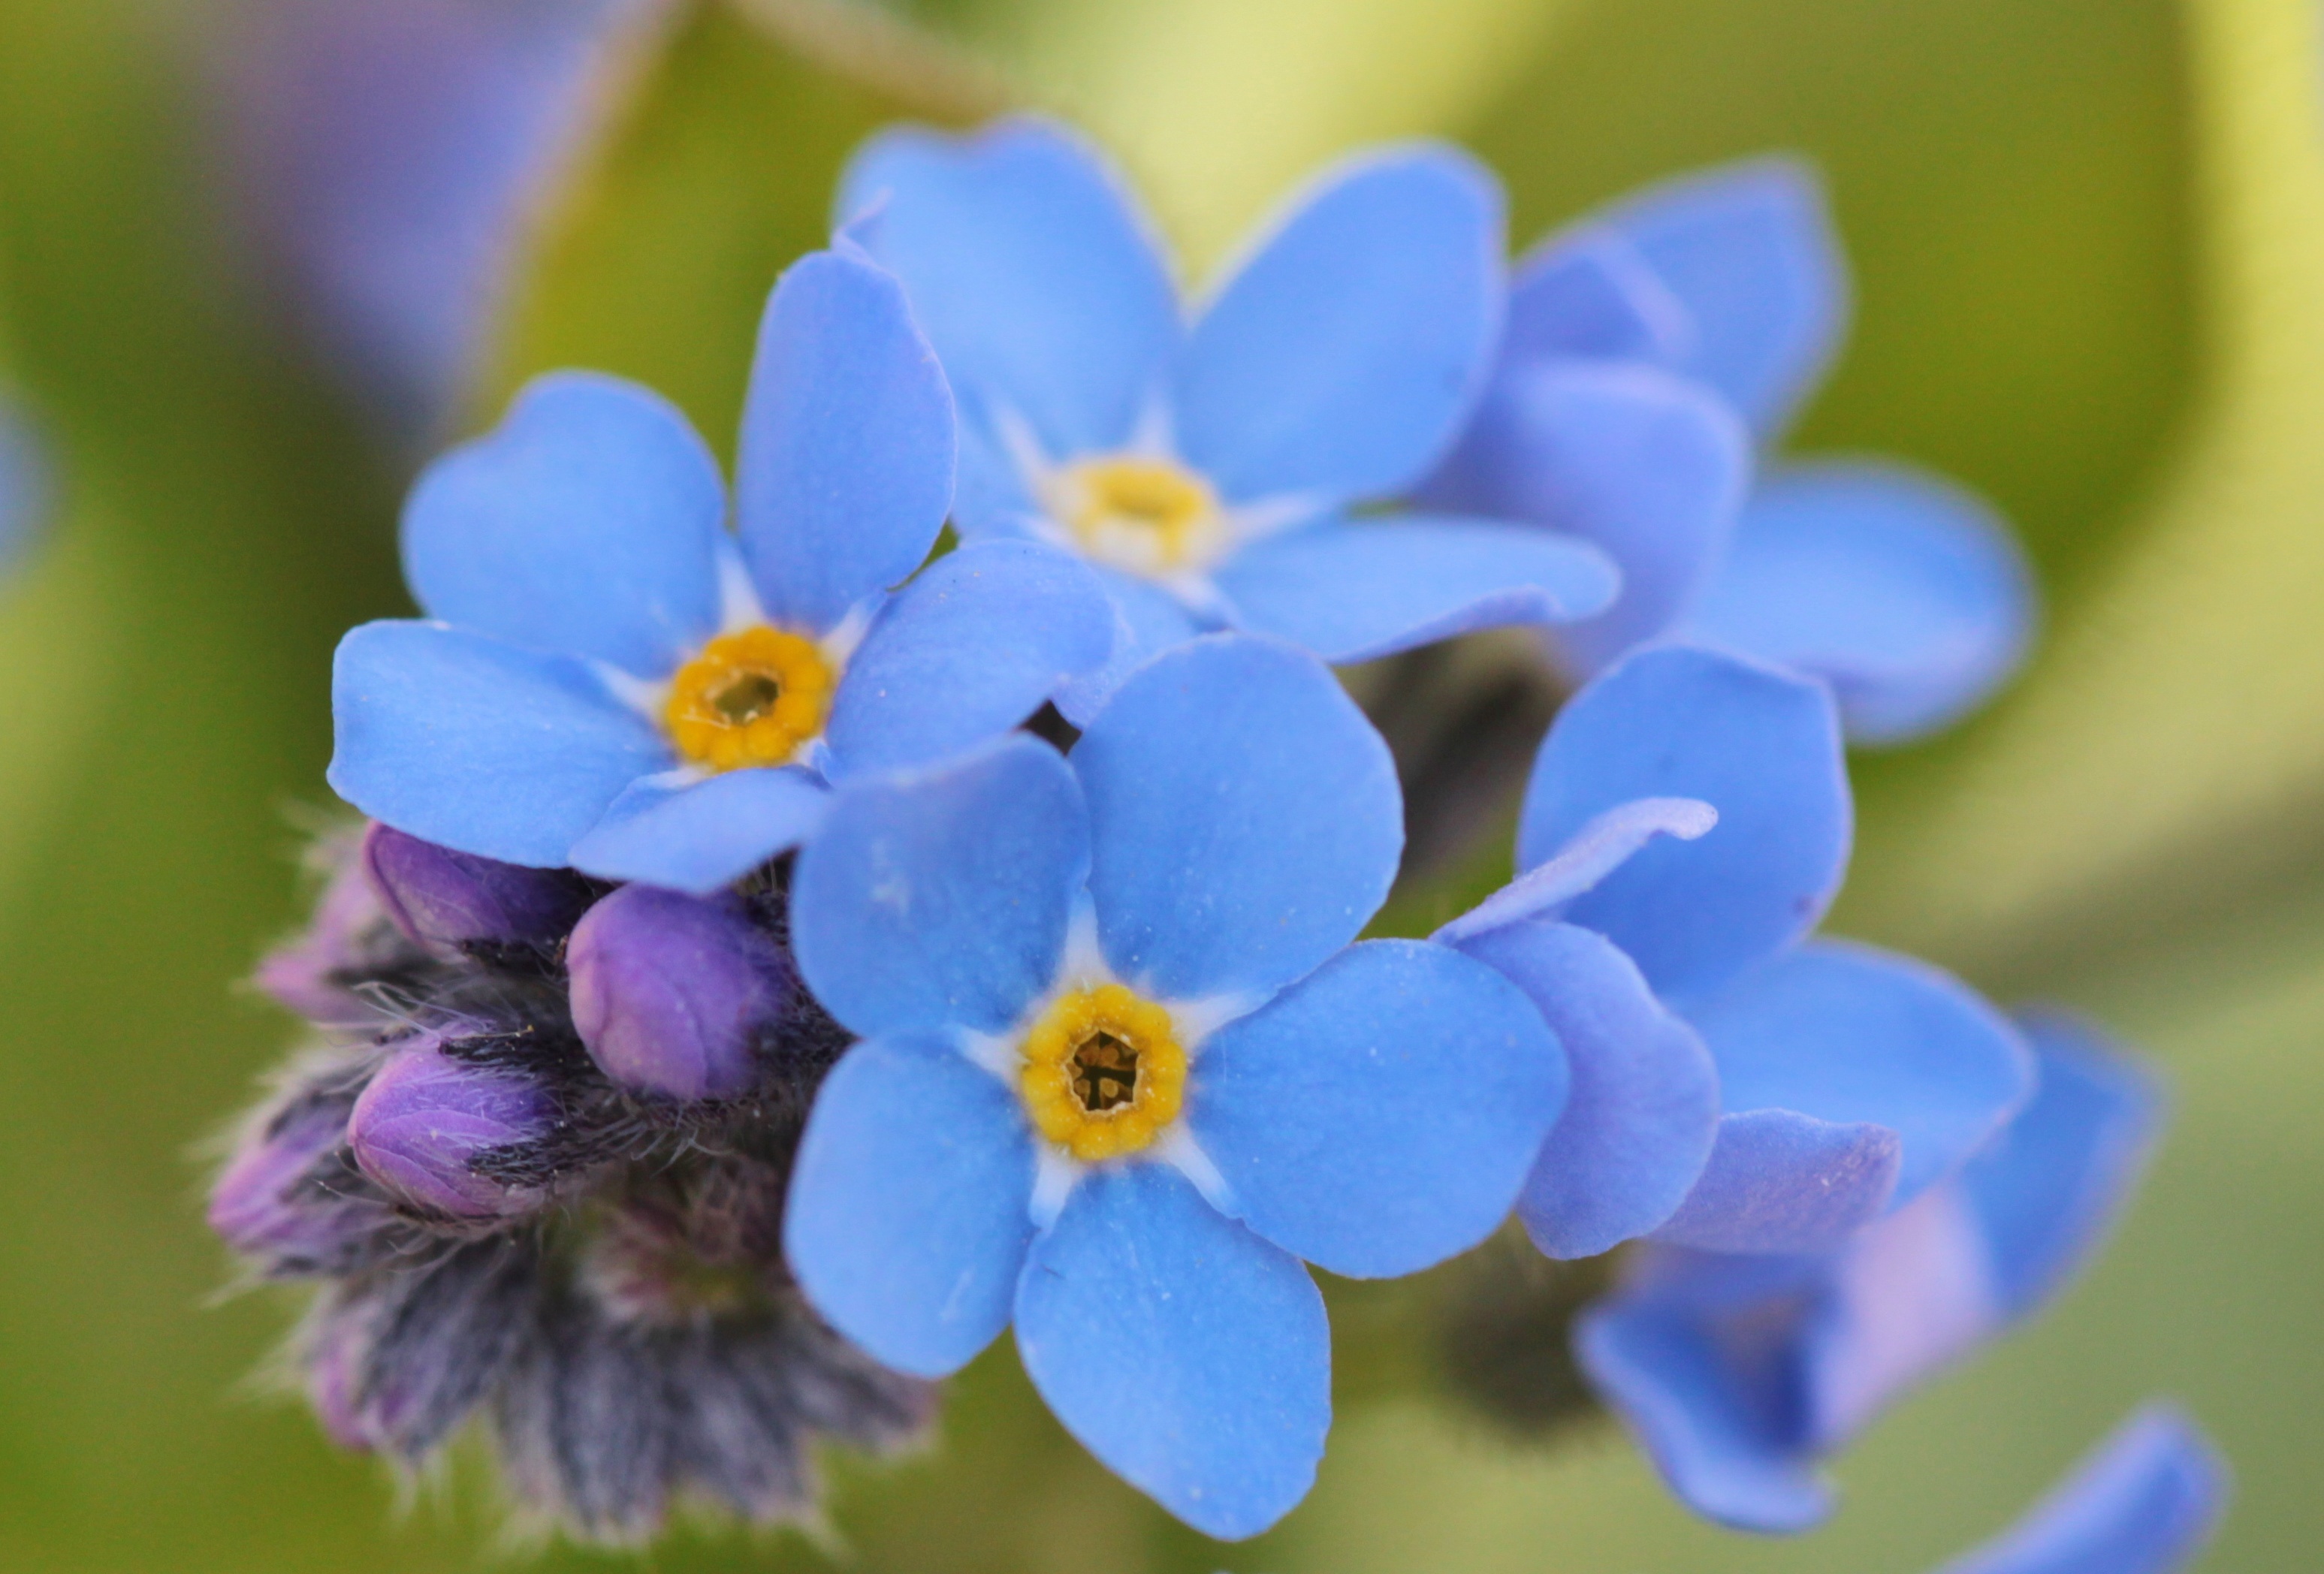
nature, blossom, plant, flower, petal, bloom, spring, green, color, macro, botany, blue, close, flora, wildflower, flowers, forget me not, sky blue, macro photography, ornamental plant, small flowers, datailaufnahme, flowering plant, light blue, macro photo, flower macro, veronica plants, borage family, land plant, violet family